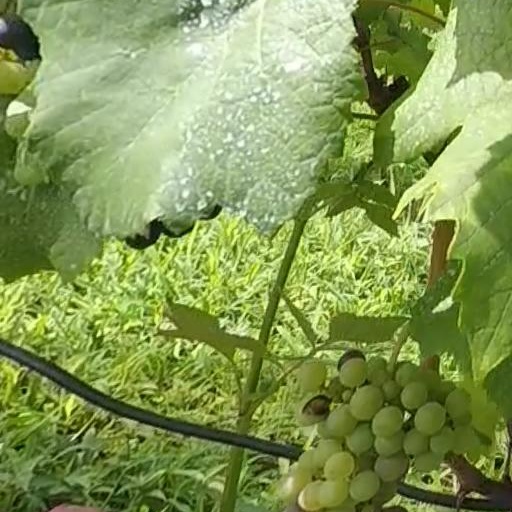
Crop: grape